History of Kumasi

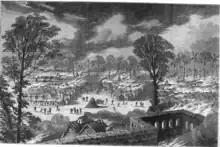
Burning of Kumasi in 1874 depicted by Henry Morton Stanley

Mid-19th century accounts of the city recognized its neatness and architectural style. In 1839, Thomas Birch Freeman wrote: